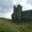
Label: castle